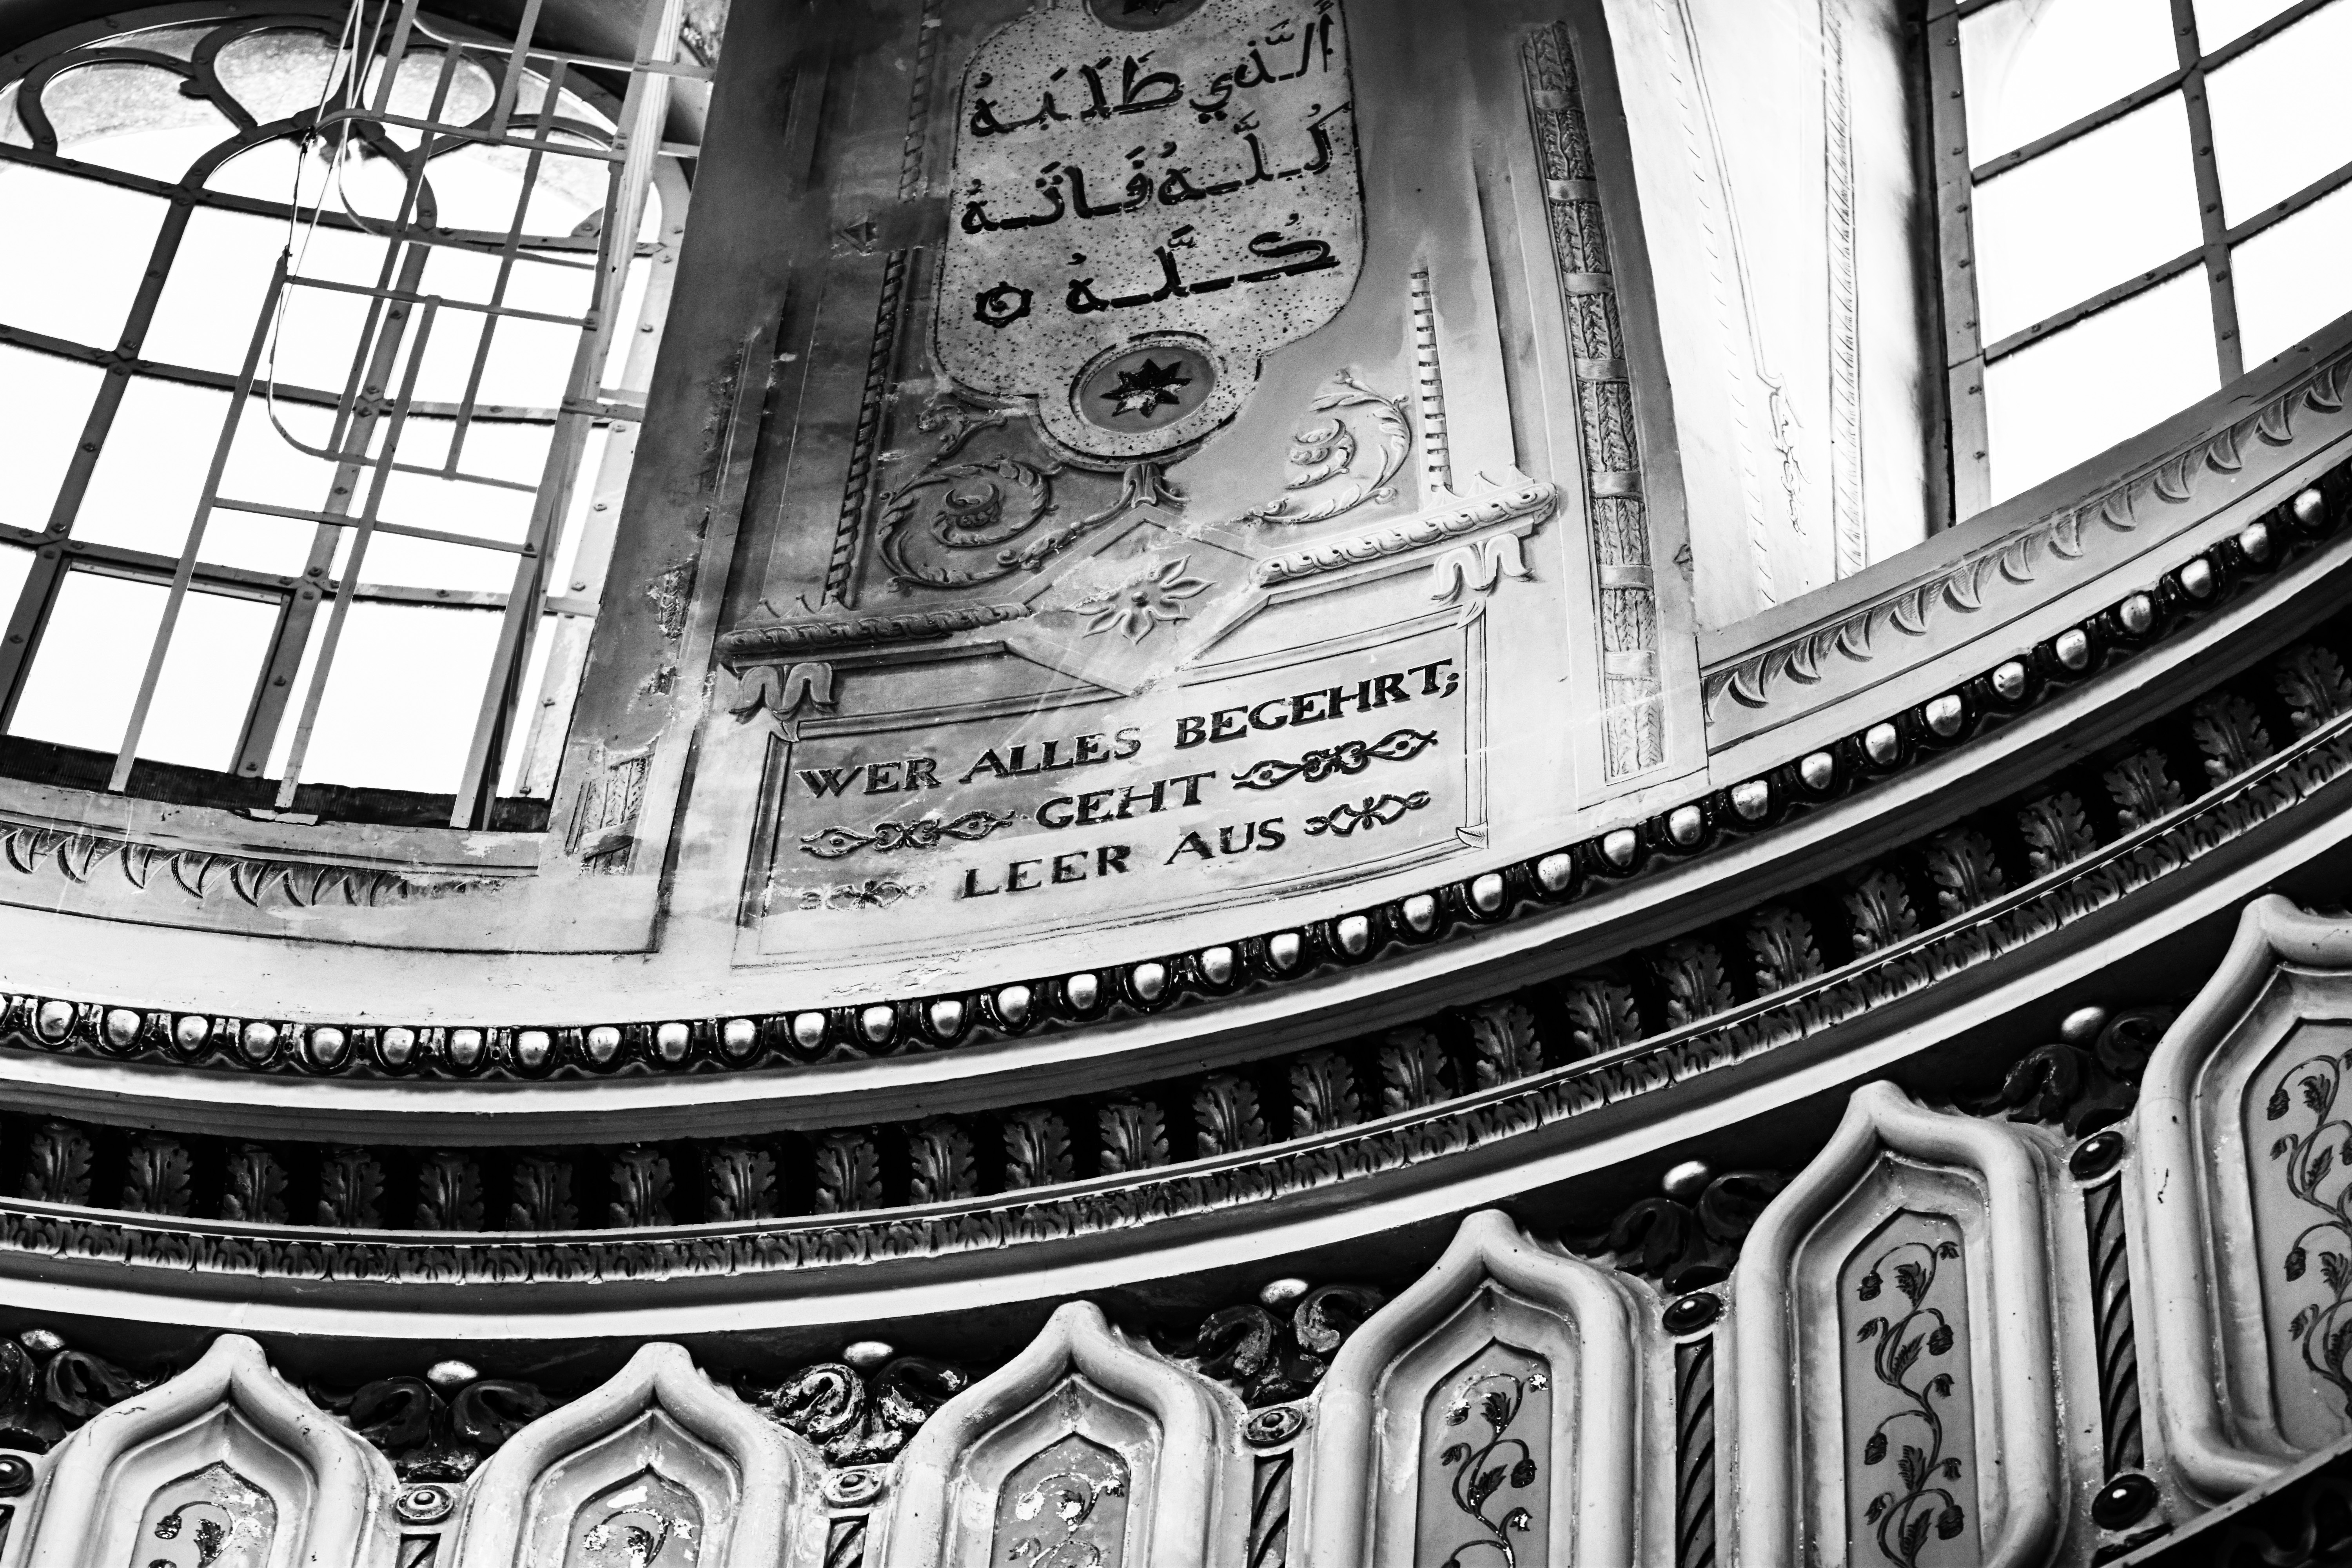
black and white, architecture, structure, photography, landmark, monochrome, symmetry, mosque, shape, melancholic, metropolis, schlossgarten, monochrome photography, schwetzingen